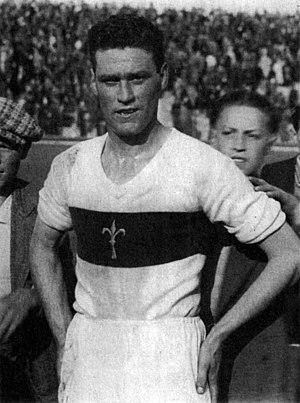
L'Unione Sportiva Triestina Calcio 1918 est un club italien de football basé à Trieste. Le club évolue en 2010-2011 en Serie B après avoir été repêché. Il évolue en Serie C en 2017-2018. L'Italien Carmine Gautieri est l'entraineur depuis octobre 2019.
Nereo Rocco, né le 20 mai 1912 à Trieste et mort le 20 février 1979 dans la même ville, était un footballeur puis entraîneur italien. Il est l'un des entraîneurs italiens ayant rencontré le plus de succès en remportant notamment deux Coupe des clubs champions, deux Coupe des Coupes, deux Championnat d'Italie et trois Coupes d'Italie avec l'AC Milan. Concernant la tactique, Nereo Rocco a été le premier à proposer le catenaccio dans le footbal italien, notamment à la Triestina. L'US Triestina et le Calcio Padova, deux clubs dans lesquels il officia en tant qu'entraîneur entre 1947 et 1961, considèrent, encore aujourd'hui, son passage dans ces clubs comme les meilleures périodes de leurs histoires respectives.